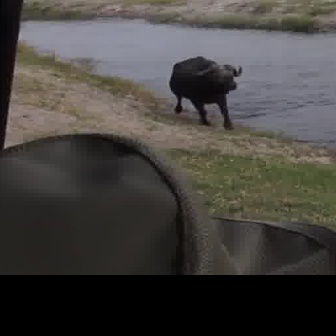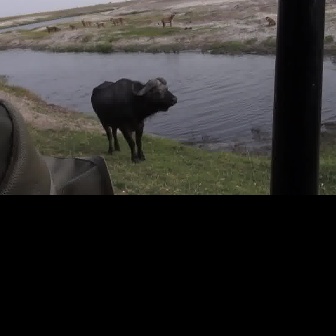
  Please identify the target specified by the bounding box [166,54,241,130] in the first image and locate it in the second image. Return the coordinates in [x_min,y_min,x_max,y_max] format.
Answer: [89,75,177,163]